Toro, Zamora

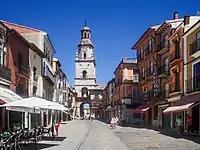
A street in Toro with the Torre del Reloj at background.

Alfonso invaded Castile in May 1475, backed by a number of dissident Castilian nobles. Isabella made Tordesillas her headquarters, while Ferdinand moved to secure the loyalty of Salamanca, Toro, and Zamora. Alfonso reached Arévalo in July and both Zamora and Toro went over to him, a serious blow for the young monarchs.